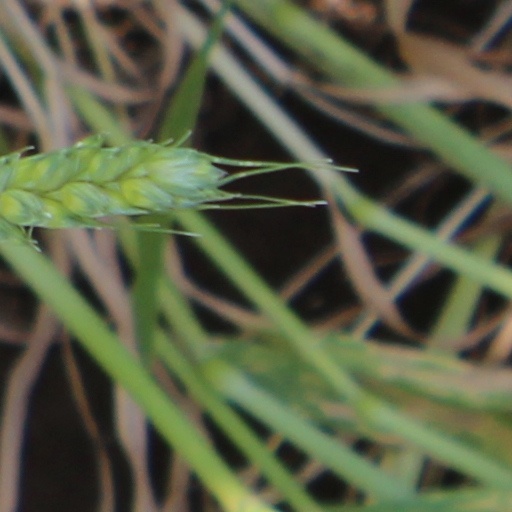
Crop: wheat